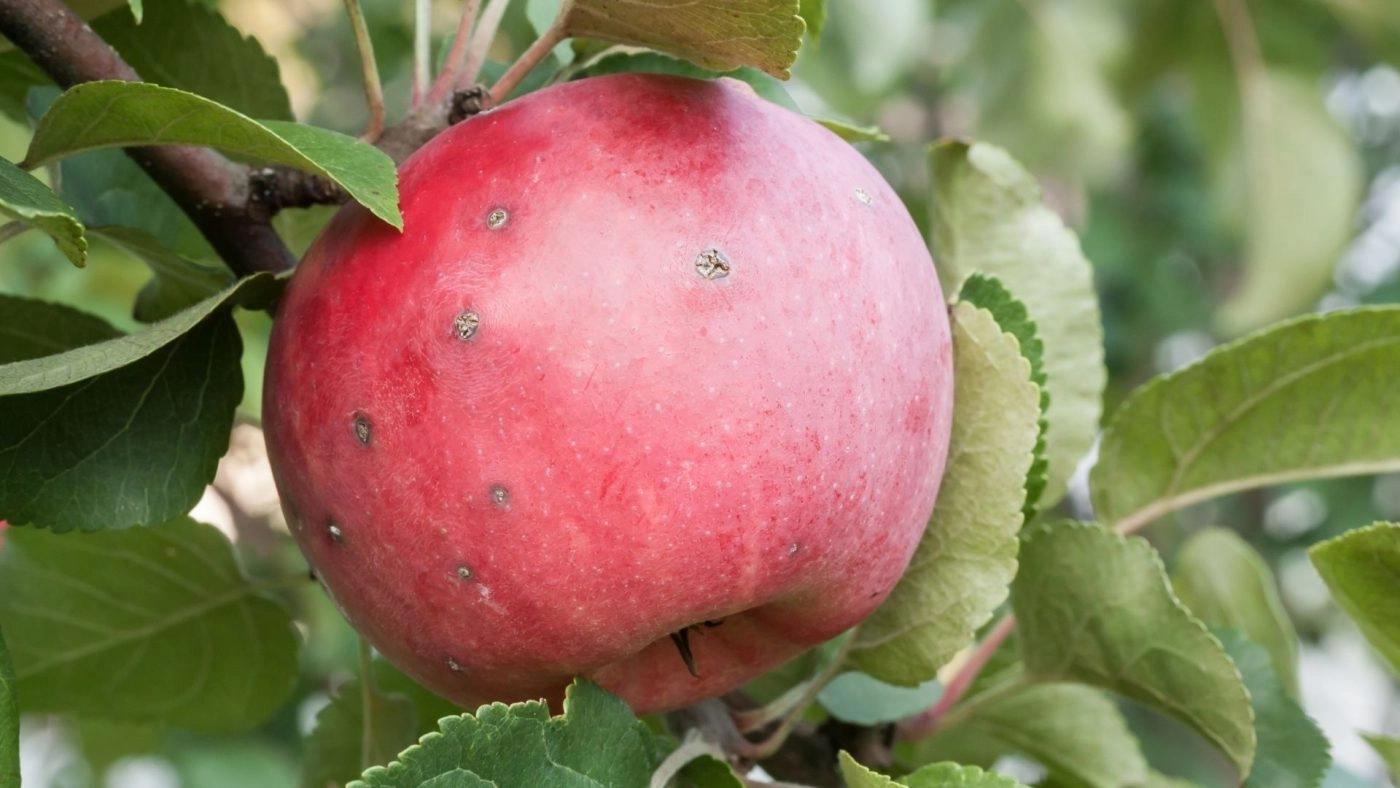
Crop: apple
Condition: scab